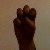
The image shows a hand gesture representing the letter 'E' in Indian Sign Language.